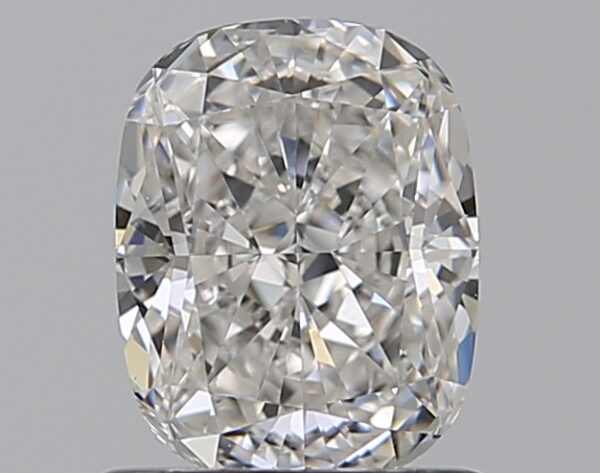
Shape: cushion
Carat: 1
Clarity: VVS2
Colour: G
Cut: EX
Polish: EX
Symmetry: EX
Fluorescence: N
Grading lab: GIA
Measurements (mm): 6.63 x 5.18 x 3.52